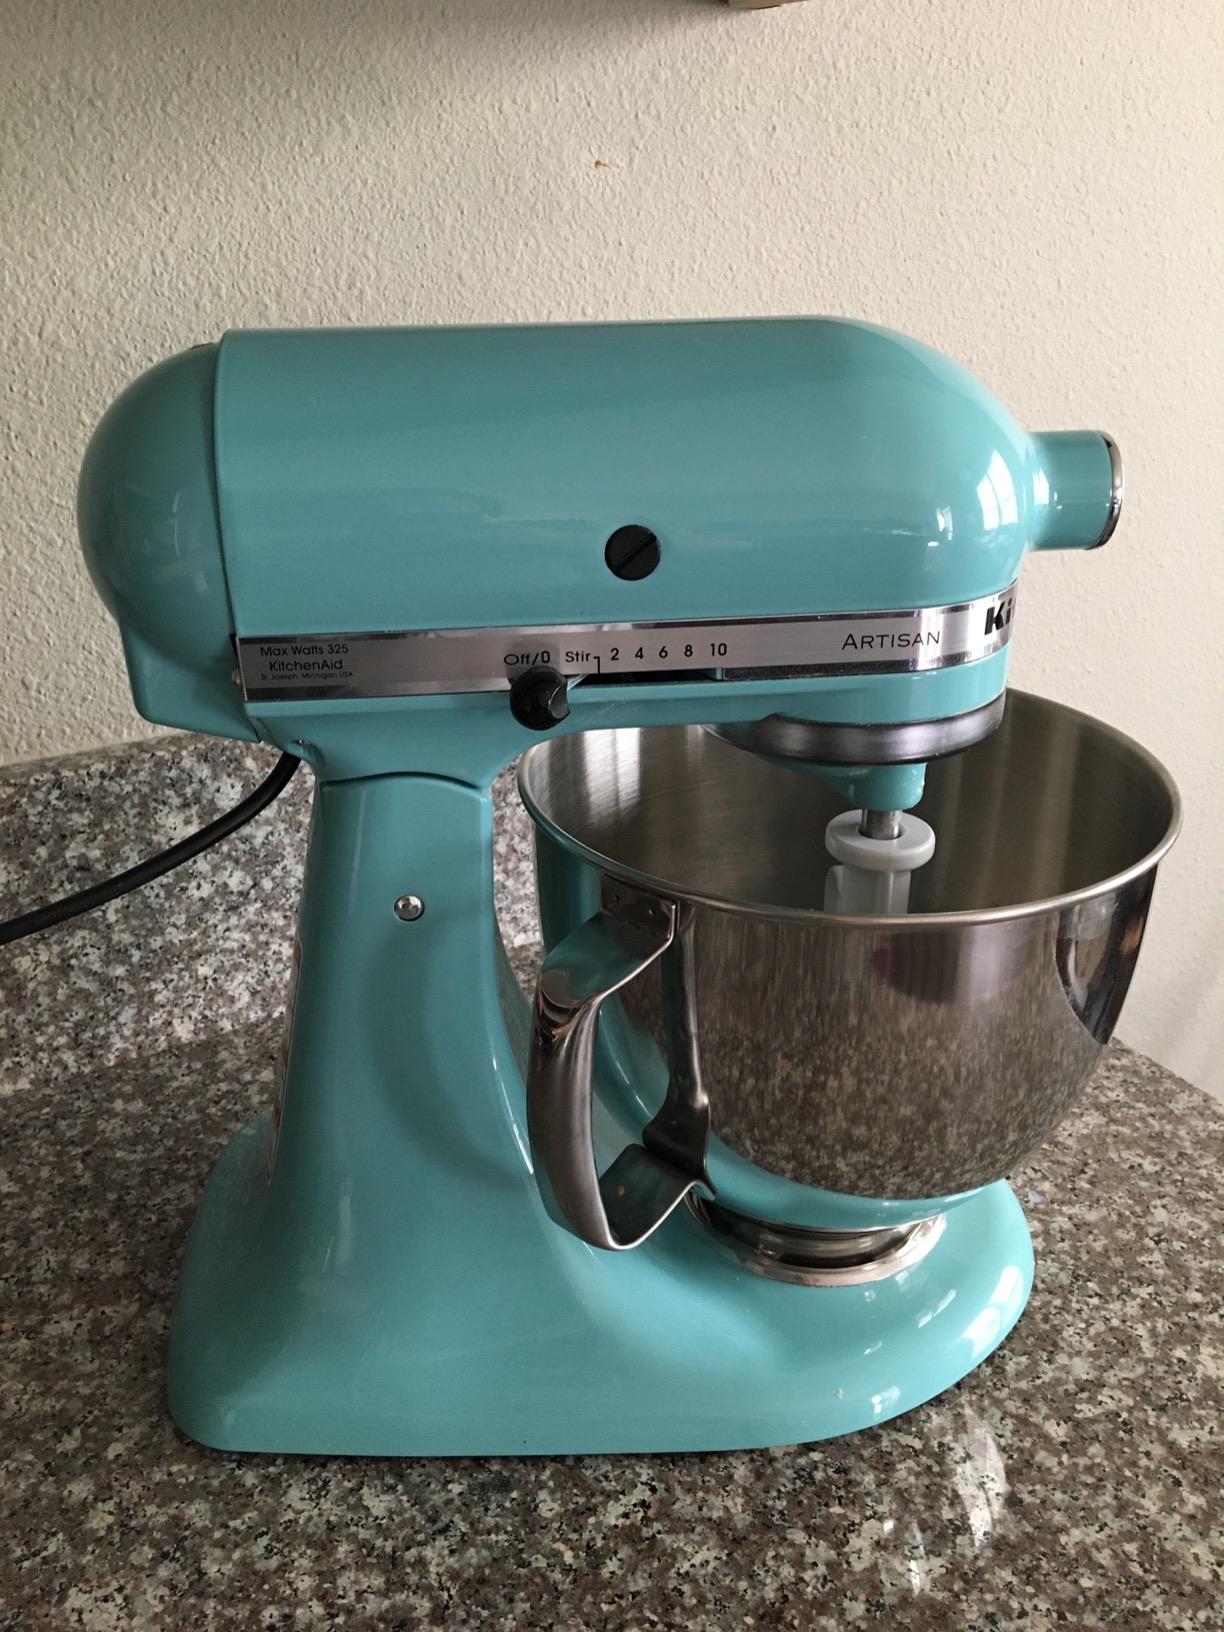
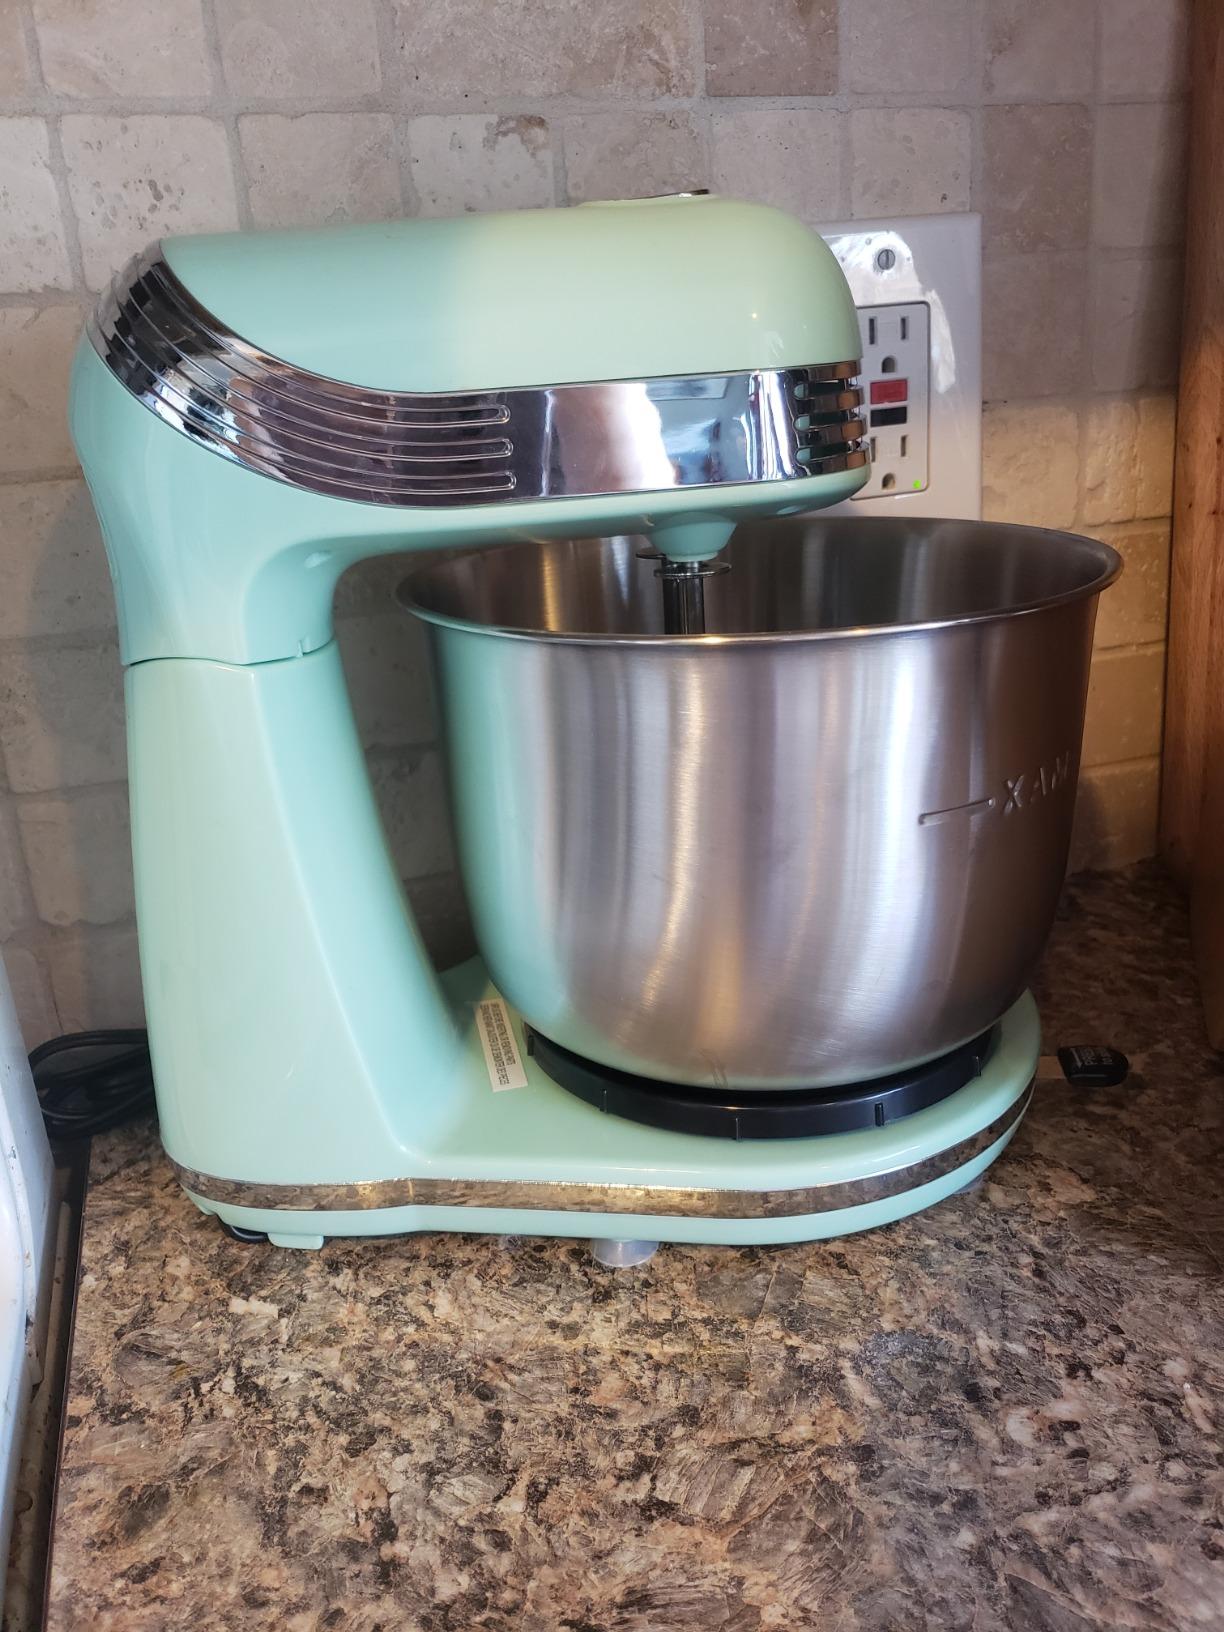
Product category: items_mixer
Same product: no